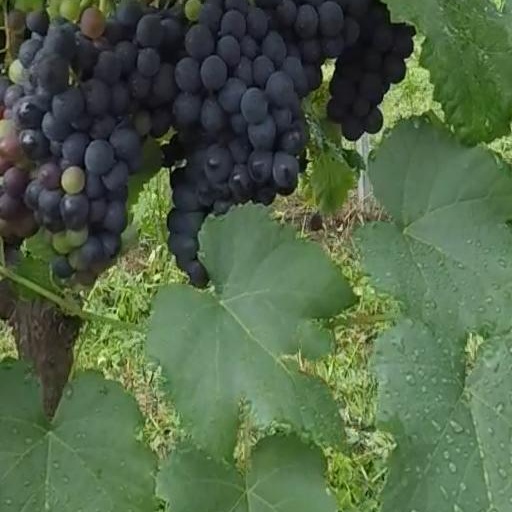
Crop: grape